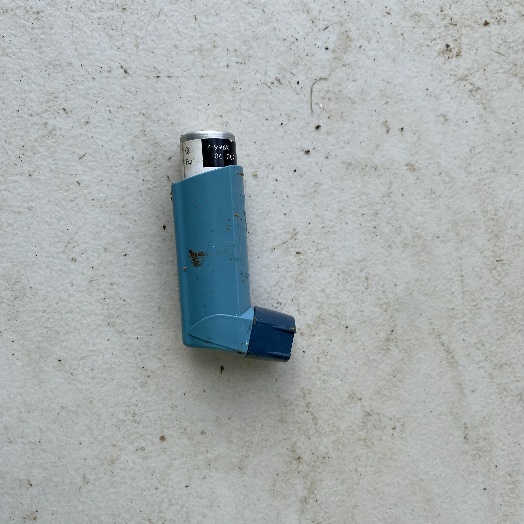
Label: Miscellaneous Trash